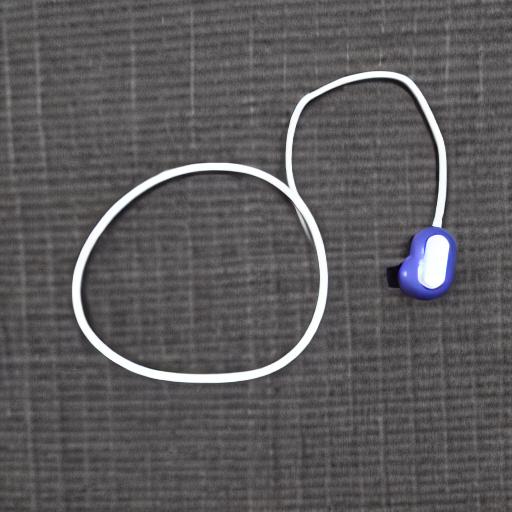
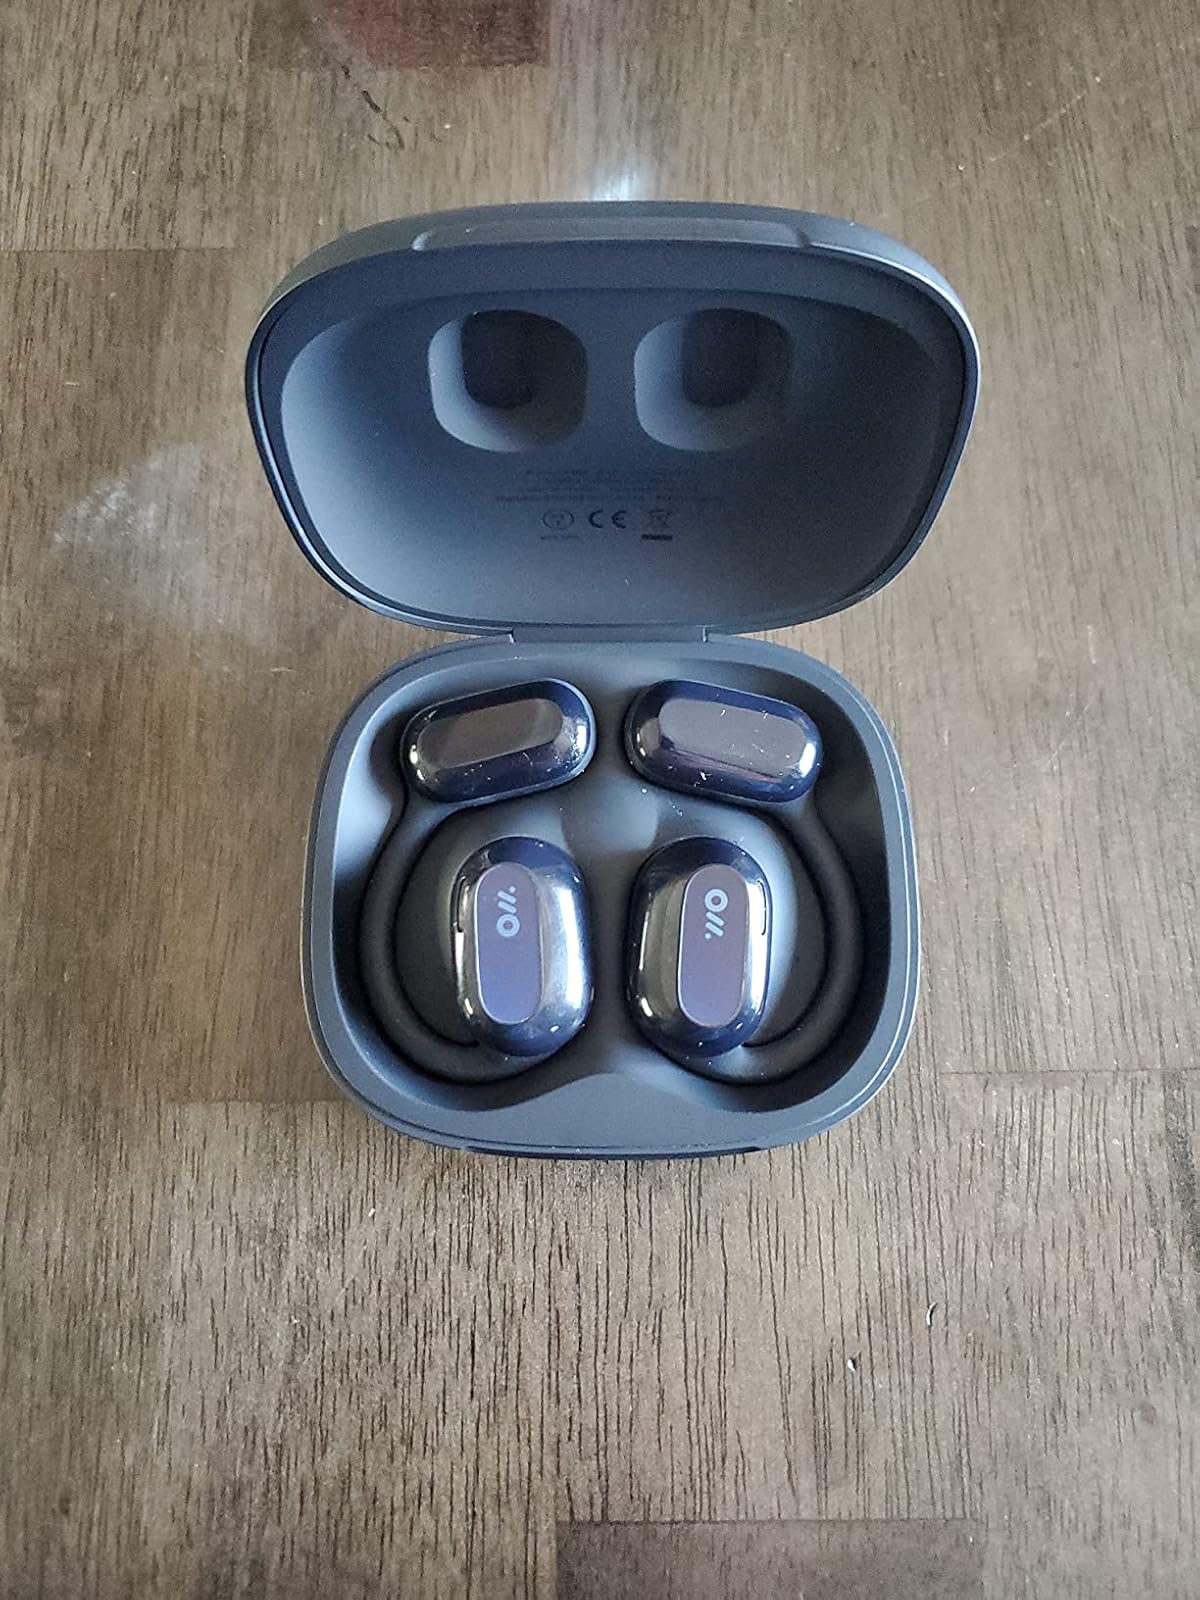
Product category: earbuds
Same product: no